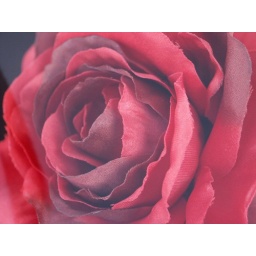
red rose in a window